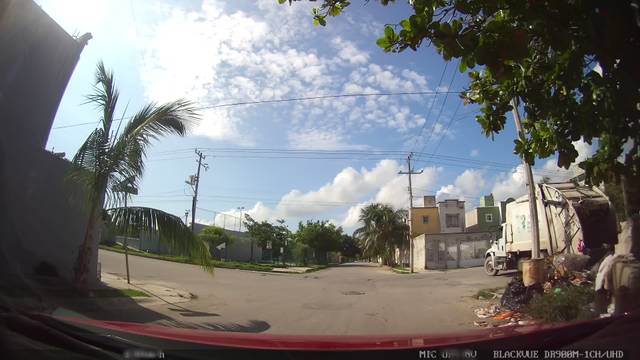
Region: Mexico
Coordinates: 21.195, -86.821